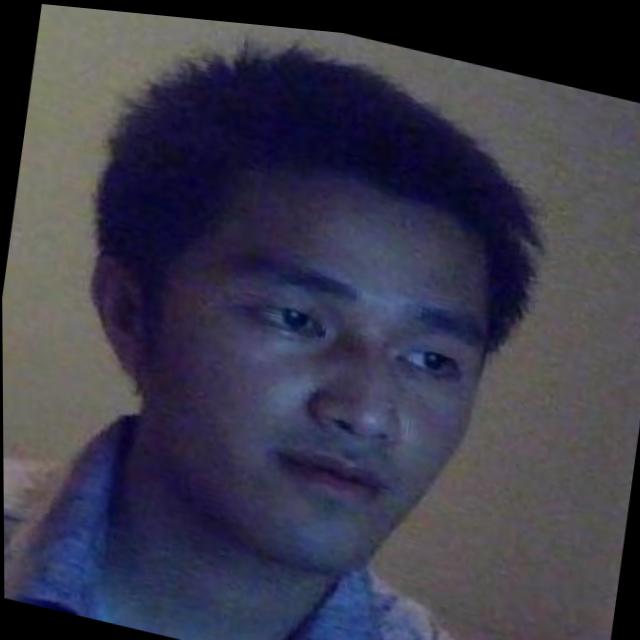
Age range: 21-44